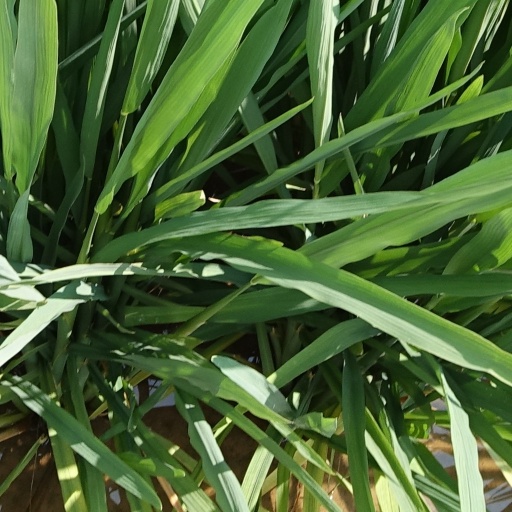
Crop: rice